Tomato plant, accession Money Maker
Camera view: horizontal (90 deg, fisheye); turntable rotation: 90 degrees
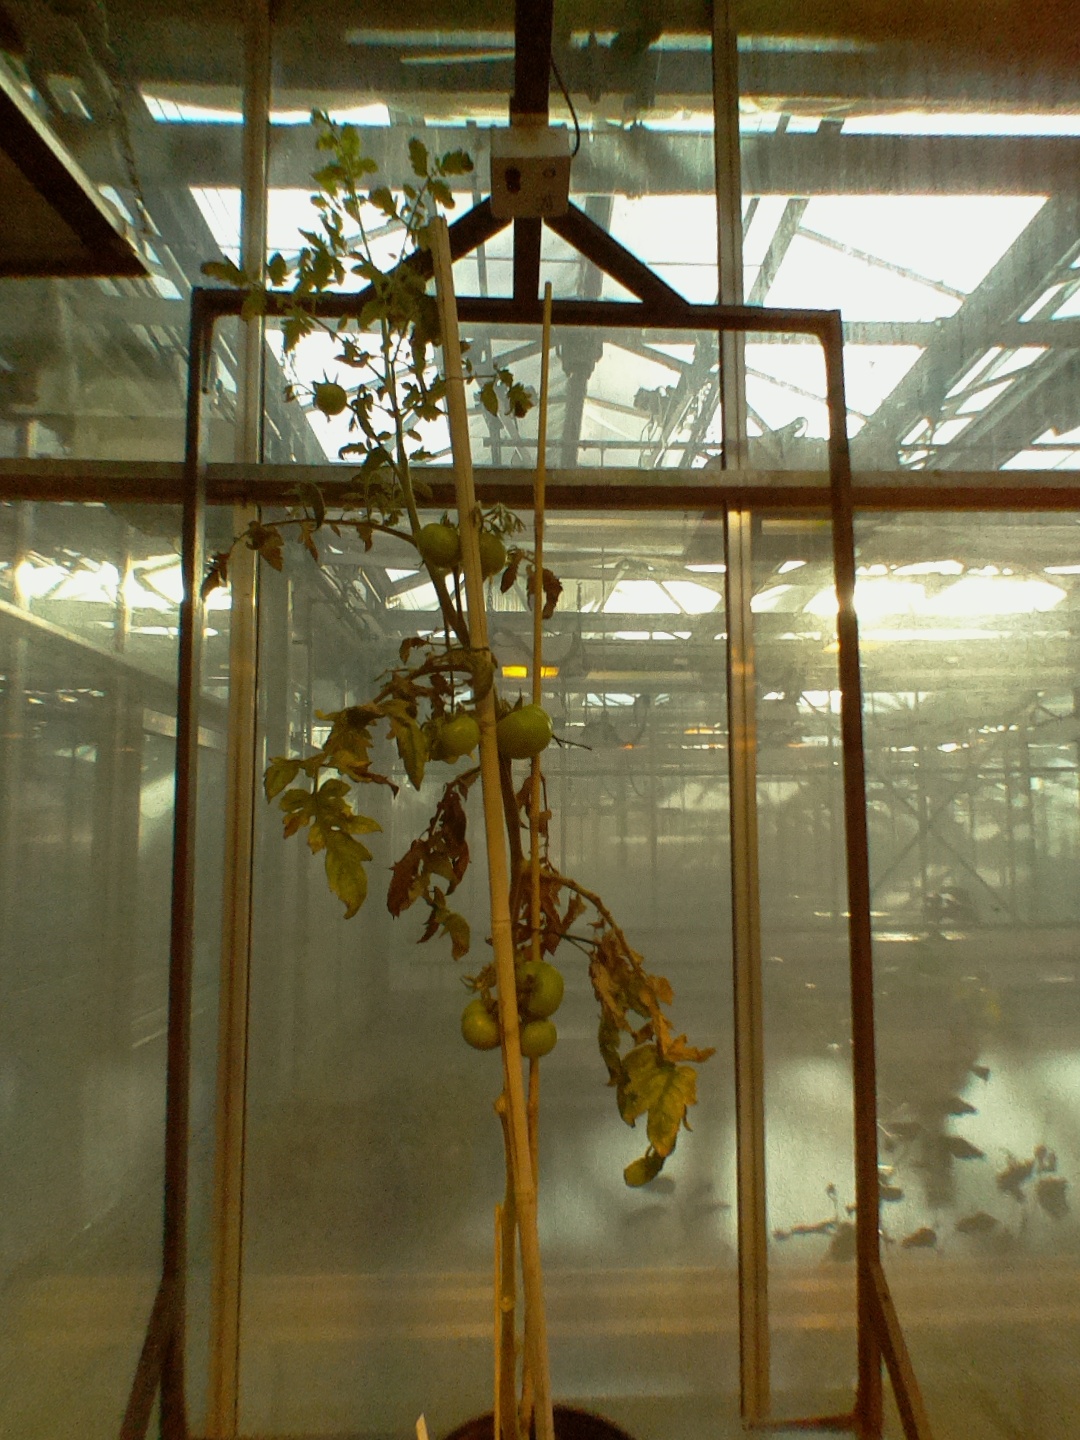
BBCH growth stage 76: 60%-70% of final fruit size